Mortsafe

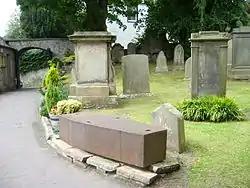
An iron coffin mortsafe in Colinton, once a village outside Edinburgh

Publicity surrounding the crimes of Burke and Hare heightened the fear felt by many people. It was about this time that vaults – repositories for dead bodies – were built by public subscription in Scotland, with their use governed by rules and regulations. Some of these were above ground. Others – mainly in Aberdeenshire – were wholly or partly underground.